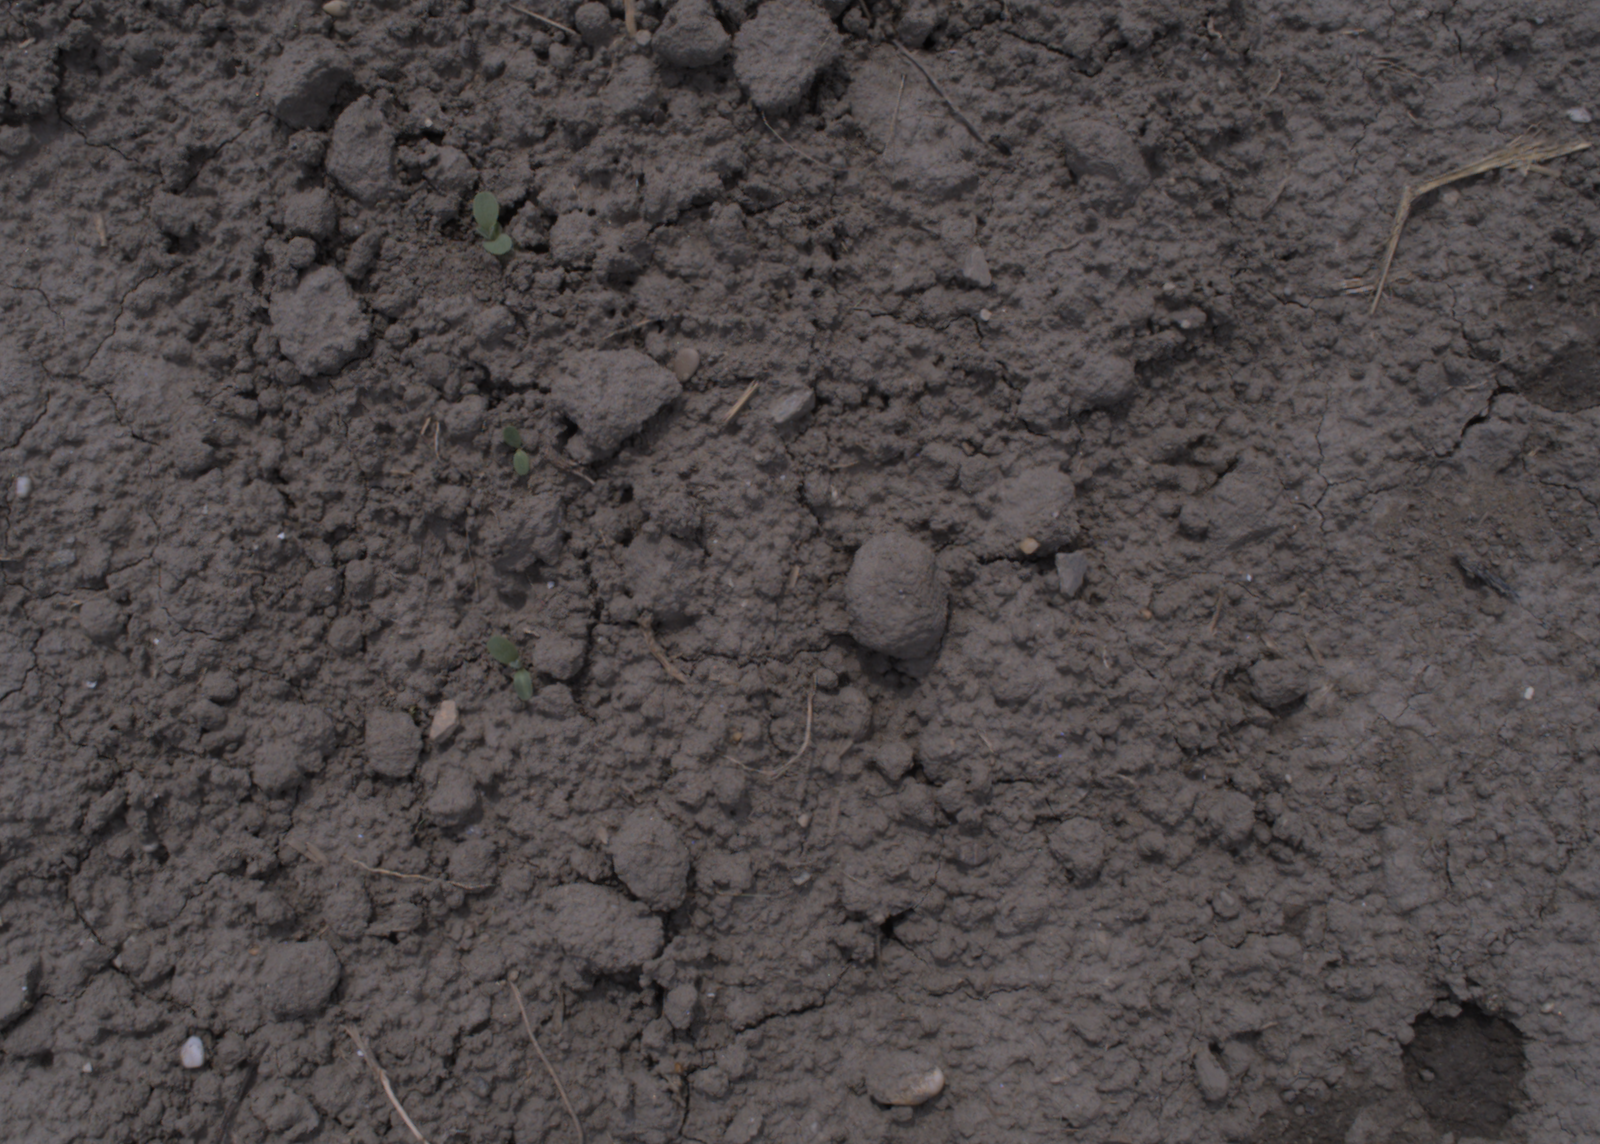
Capture date: 06.08.2020 13:09:39
Weather: sunny
Wind: medium
Seeding date: 21.07.2020
Plant canopy height (mm): 890